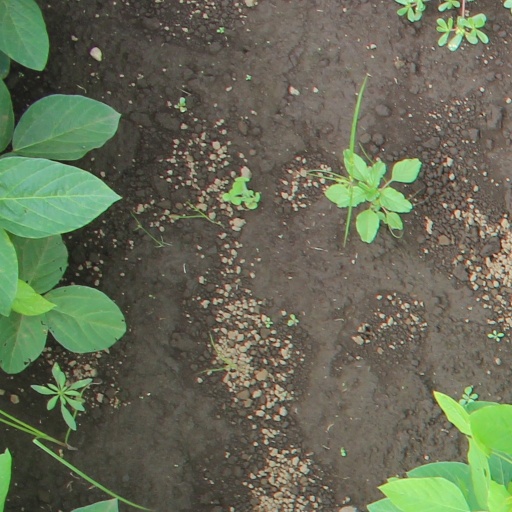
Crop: soybean